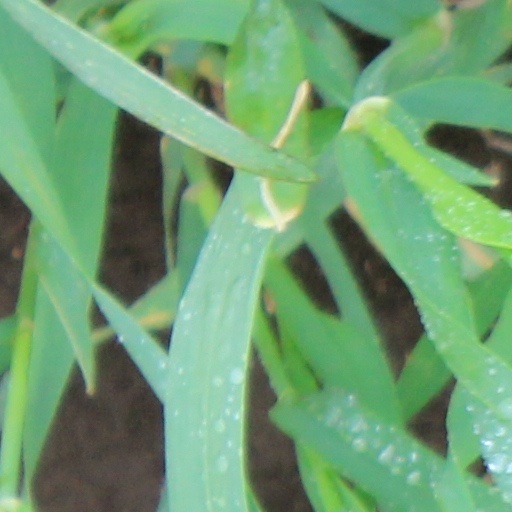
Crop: wheat